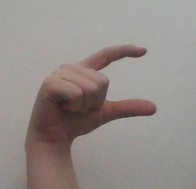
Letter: dal